List of birds of Connecticut

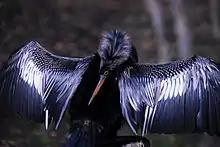
Anhinga

Order: ProcellariiformesFamily: Procellariidae